Meinwerk

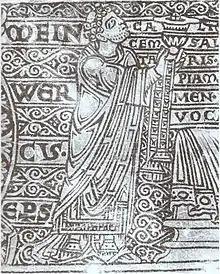
Meinwerk depicted on a 12th-century altar stone by in the

Meinwerk (c. 975 – 5 June 1036) was the Bishop of Paderborn from 1009 until his death.